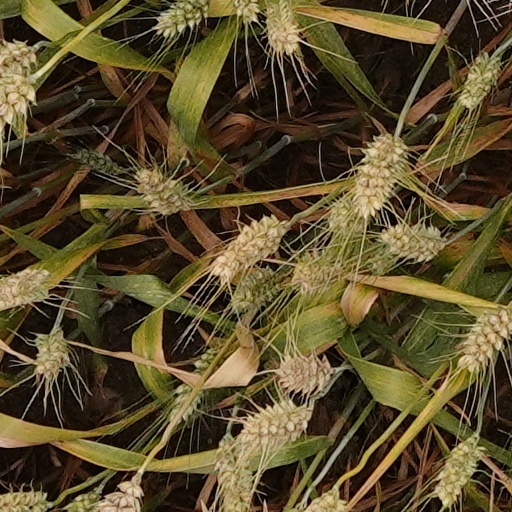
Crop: wheat